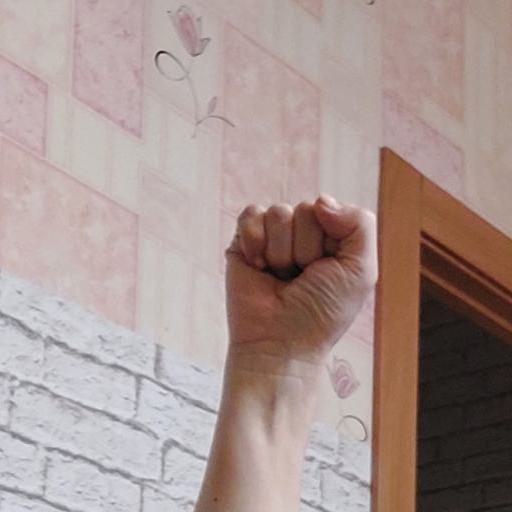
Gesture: fist